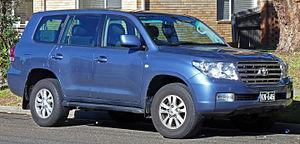
Le Toyota Land Cruiser Station Wagon est un véhicule tout-terrain construit par Toyota depuis 1966. Il s'agit de la version rallongée du Land Cruiser.